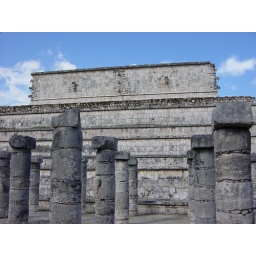
columns with building in back ground